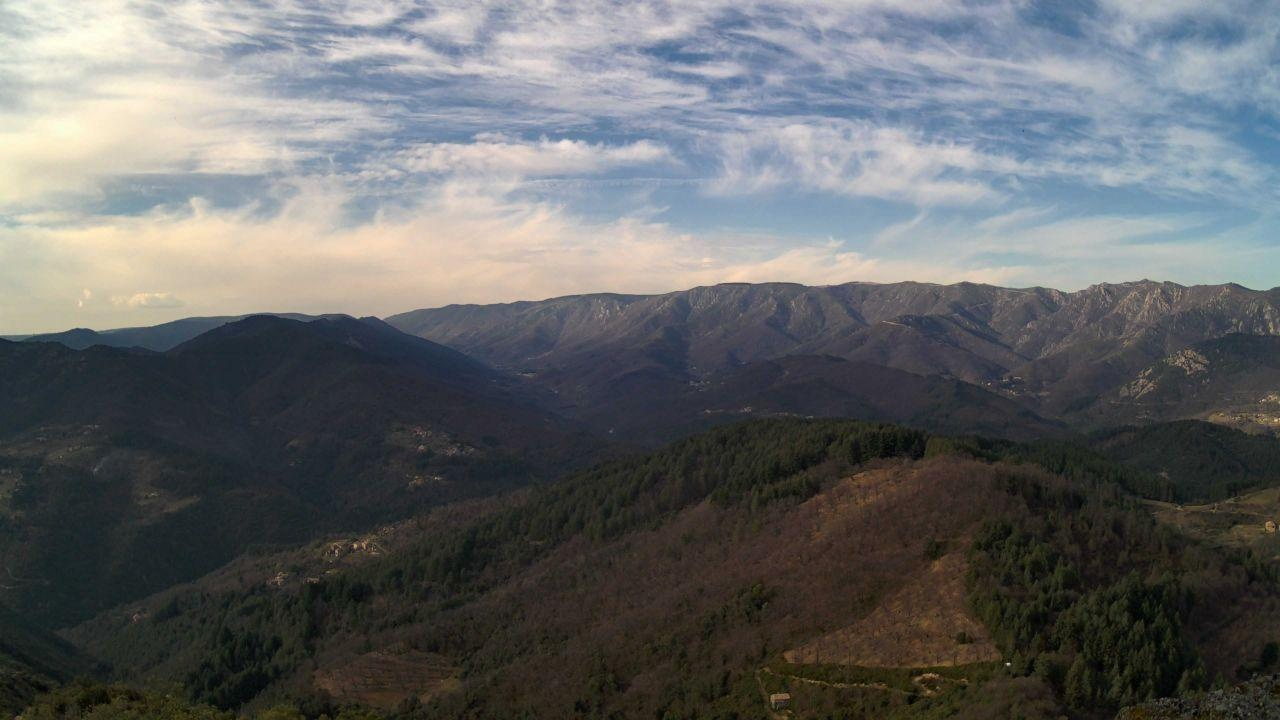
Fire: no
Smoke: yes